Bremerhaven

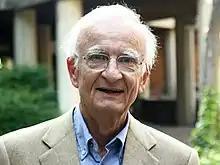
Norman Paech, 2010

The three roads connecting the city of Bremerhaven to the Autobahn 27 consequently are named after the original three twin towns: